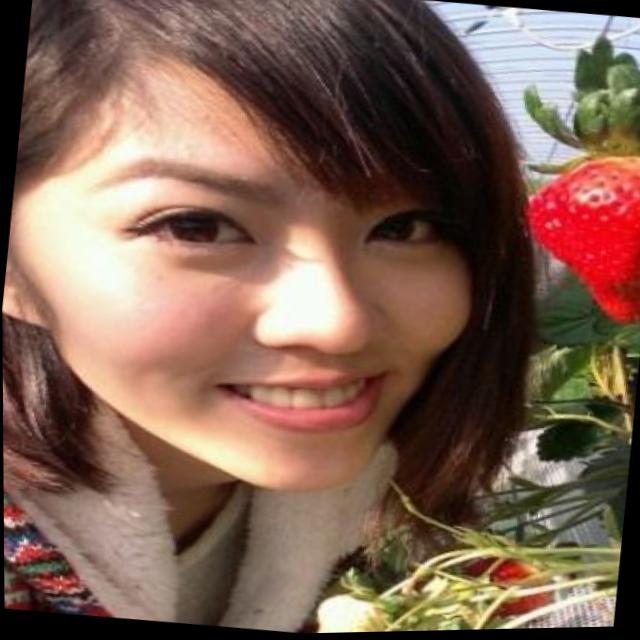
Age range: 21-44